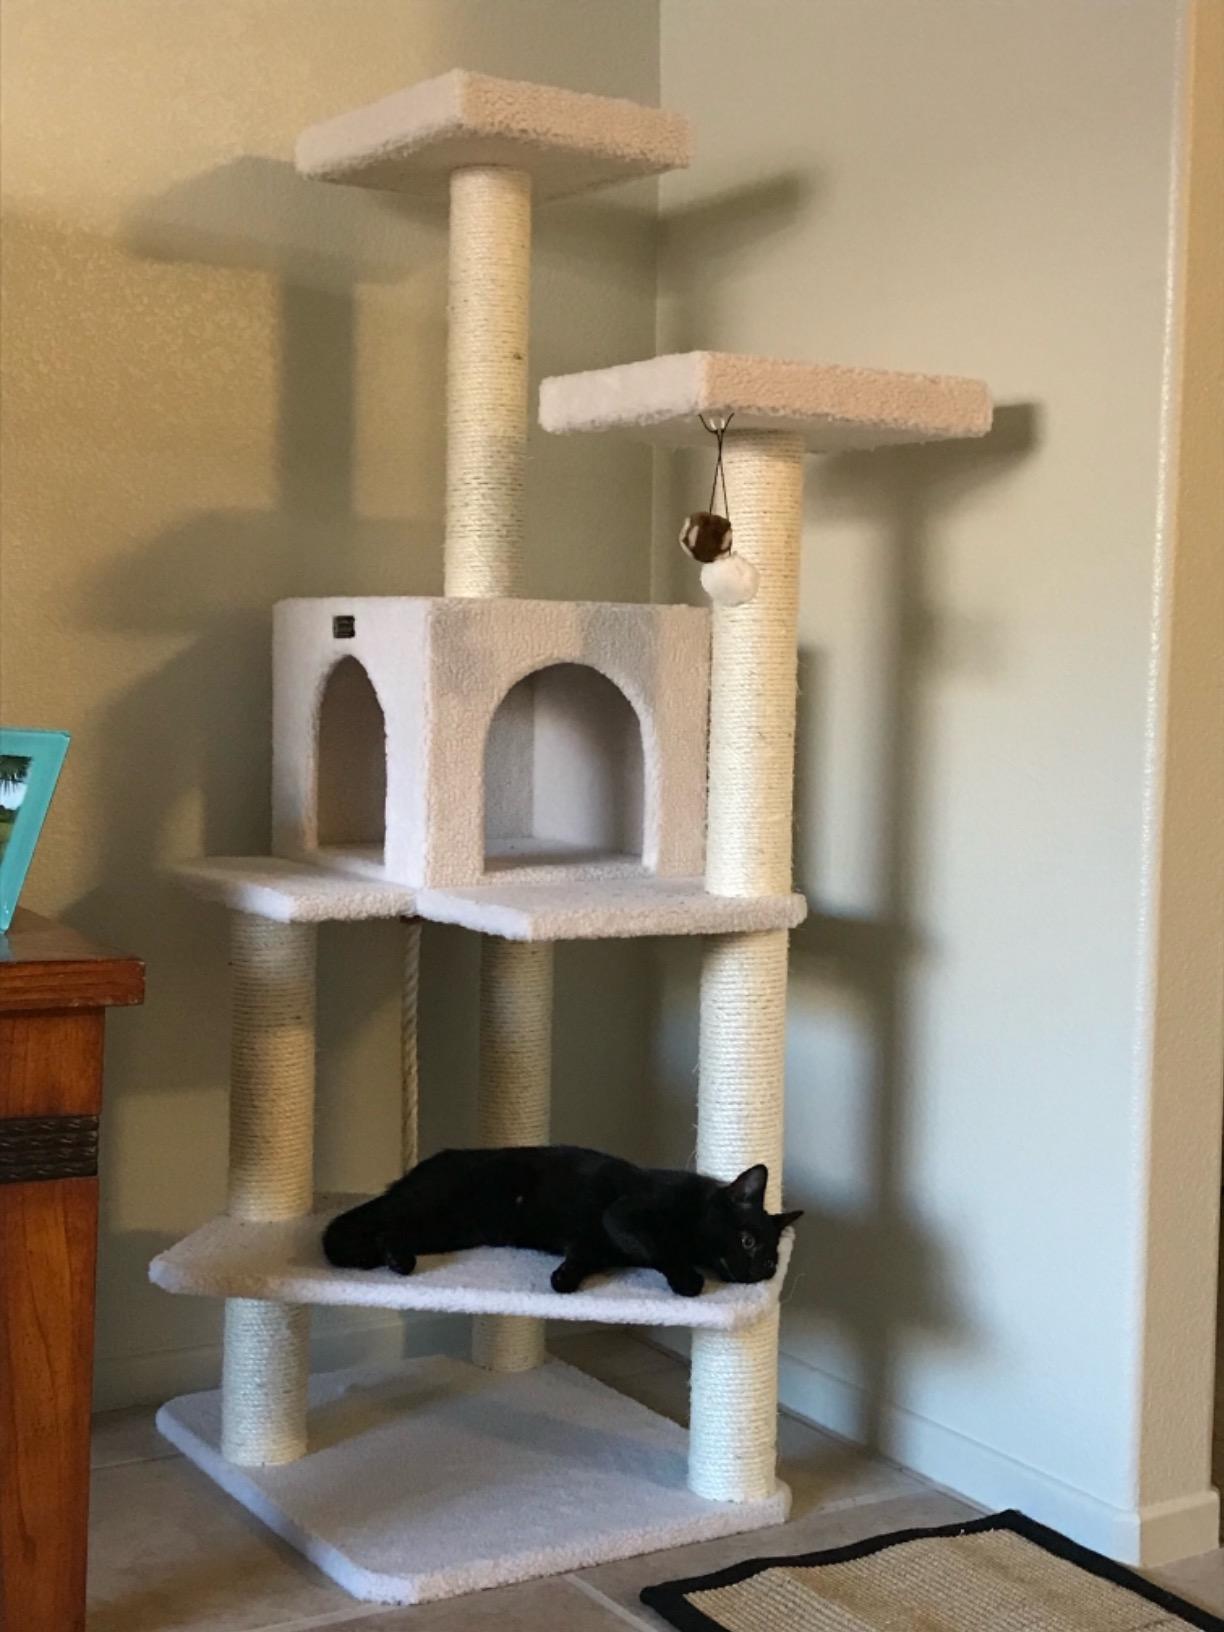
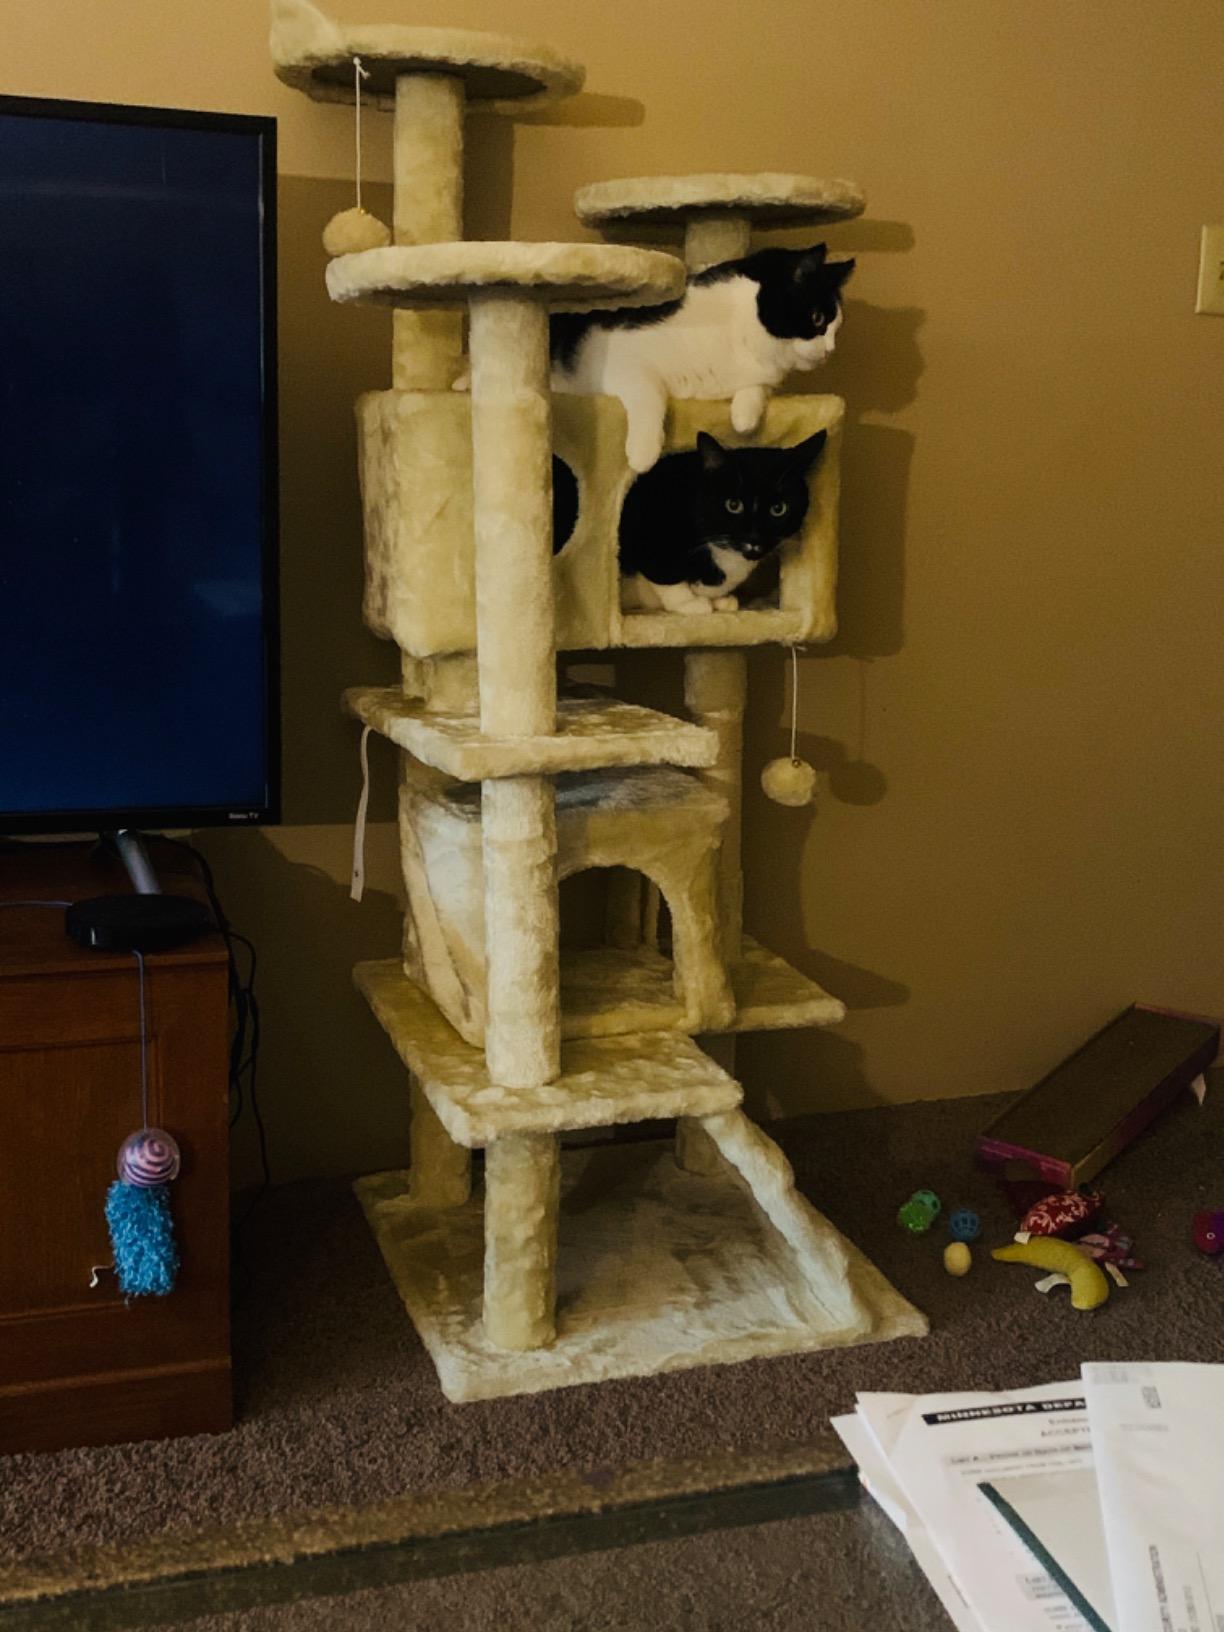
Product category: items_cat tree
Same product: no